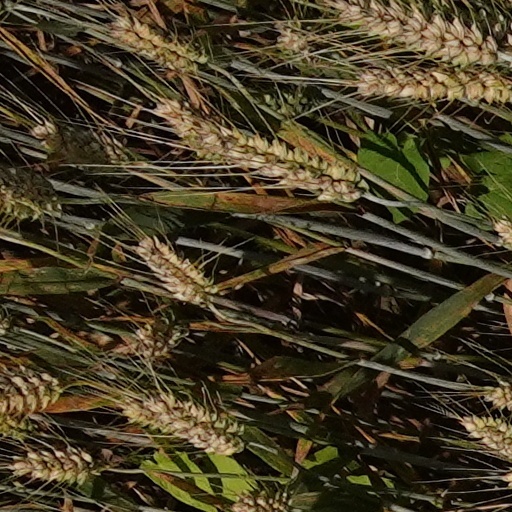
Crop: wheat